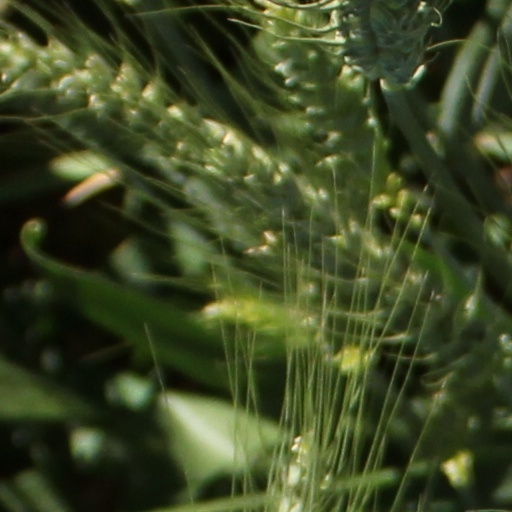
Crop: wheat